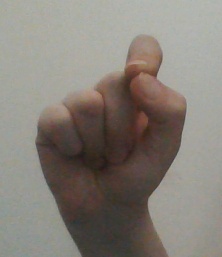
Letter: fa